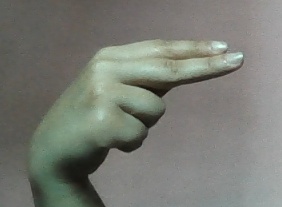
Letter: ain